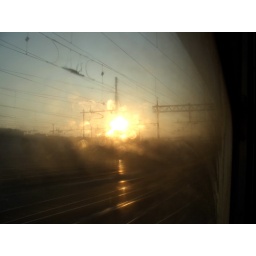
An October sunrise over Roma Termini Station seen through a grimy train window